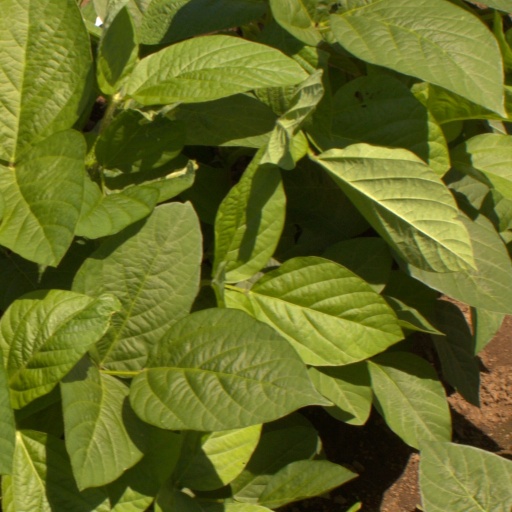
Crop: soybean